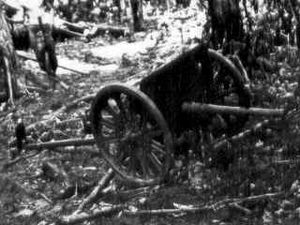
Carlsons patrulje / Patruljen / Ny mission
Erobret japansk kanon.
Carlsons patrulje var en operation, som blev udført af 2. marineraiderbataljon under kommando af Evans Carlson under slaget om Guadalcanal mod japanske hærstyrker fra 6. november til 4. december 1942. De amerikanske marinesoldater angreb styrker under kommando af Toshinari Shōji, som var på flugt fra et omringningsforsøg ved Koli Point på Guadalcanal og forsøgte at slutte sig til japanske hærenheder på den anden side af den amerikanske stilling ved Lunga Point.